Electoral district of Mount Burges

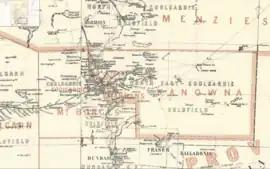
Mount Burges and surrounds, 1900

Mount Burges was an electoral district of the Legislative Assembly in the Australian state of Western Australia from 1901 to 1904.